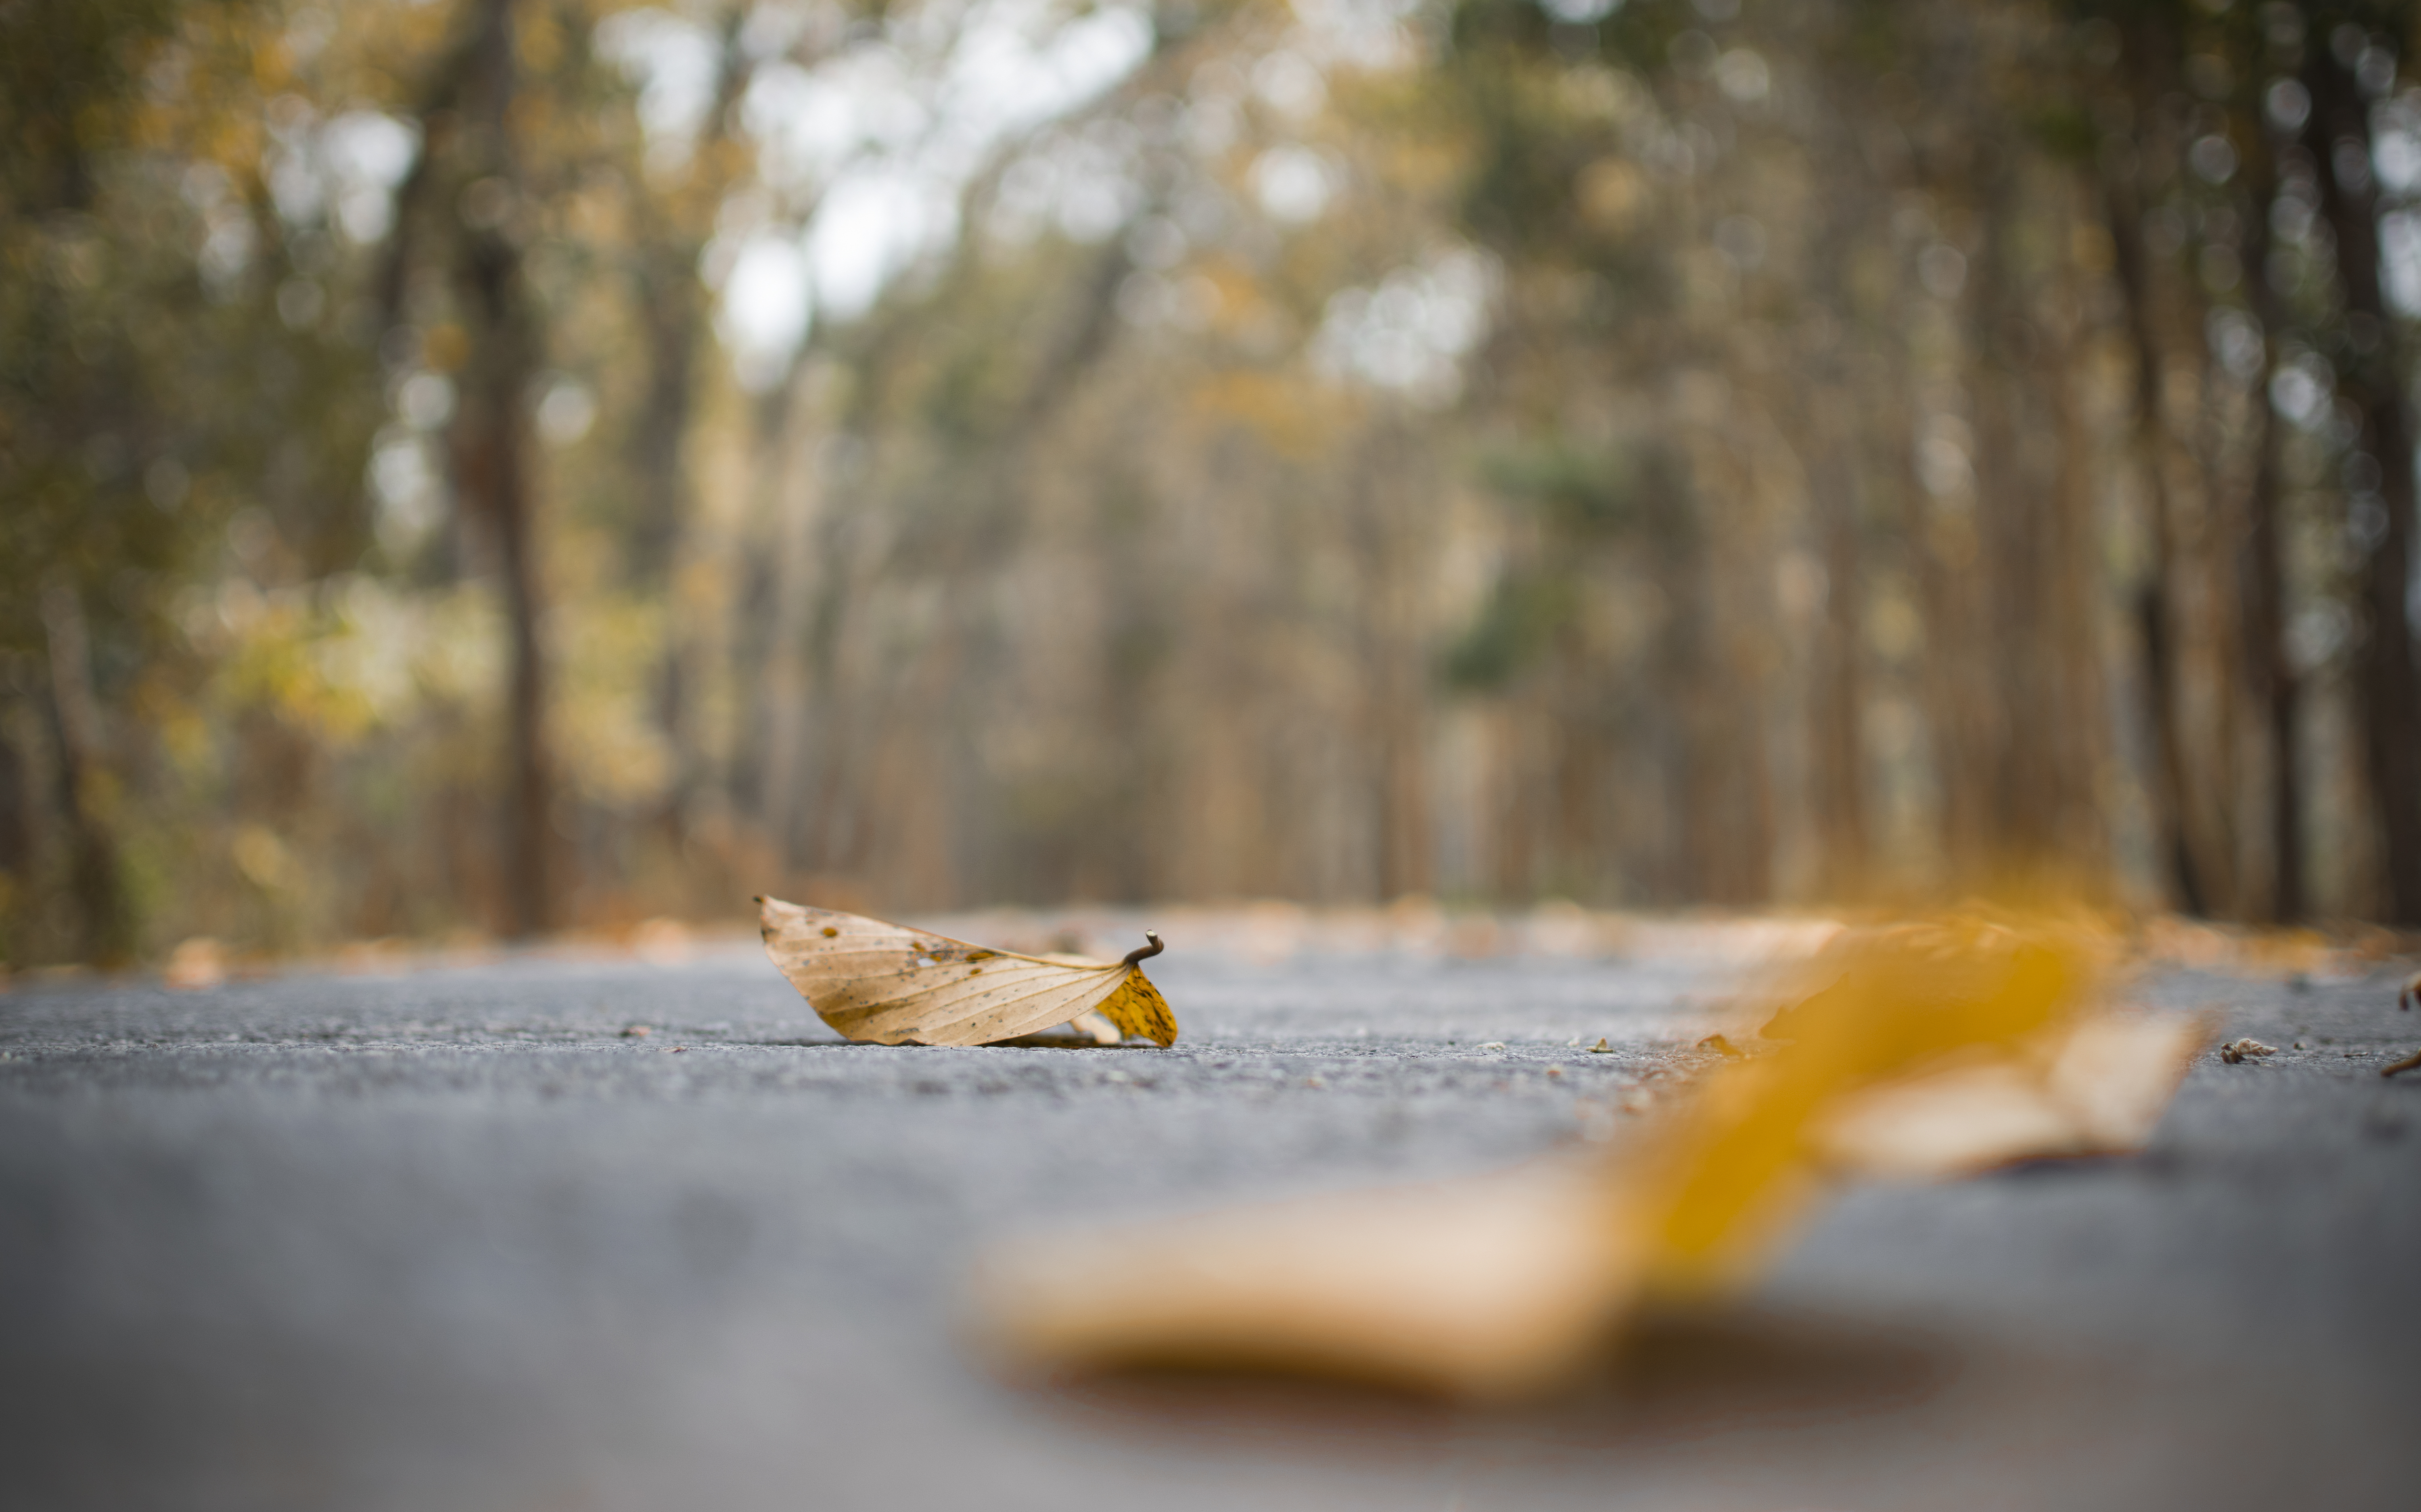
nature, wildlife, bird, leaf, tree, adaptation, sunlight, plant, beak, autumn